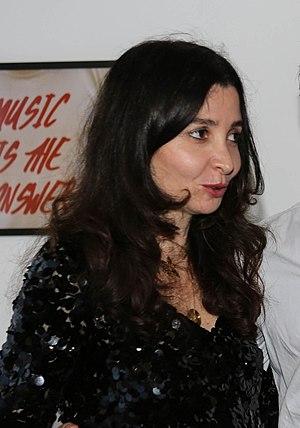
réalisateur
Danielle Arbid, née le 26 avril 1970 à Beyrouth, est une réalisatrice franco-libanaise.